Answer in natural language. Estimate the real world distances between objects in the image. Which object is closer to dark grey lshaped countertop, stainless steel refrigerator door with vertical handle or Doorway? Choose between the following options: Doorway or stainless steel refrigerator door with vertical handle
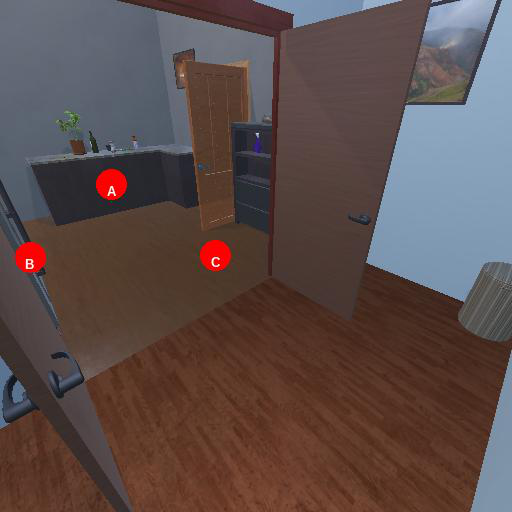
<answer>Doorway</answer>